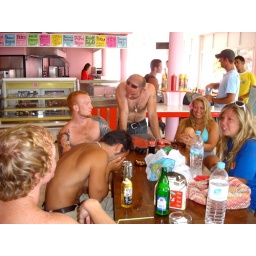
A photo from the beach kitchen at the Pink Palace in Greece